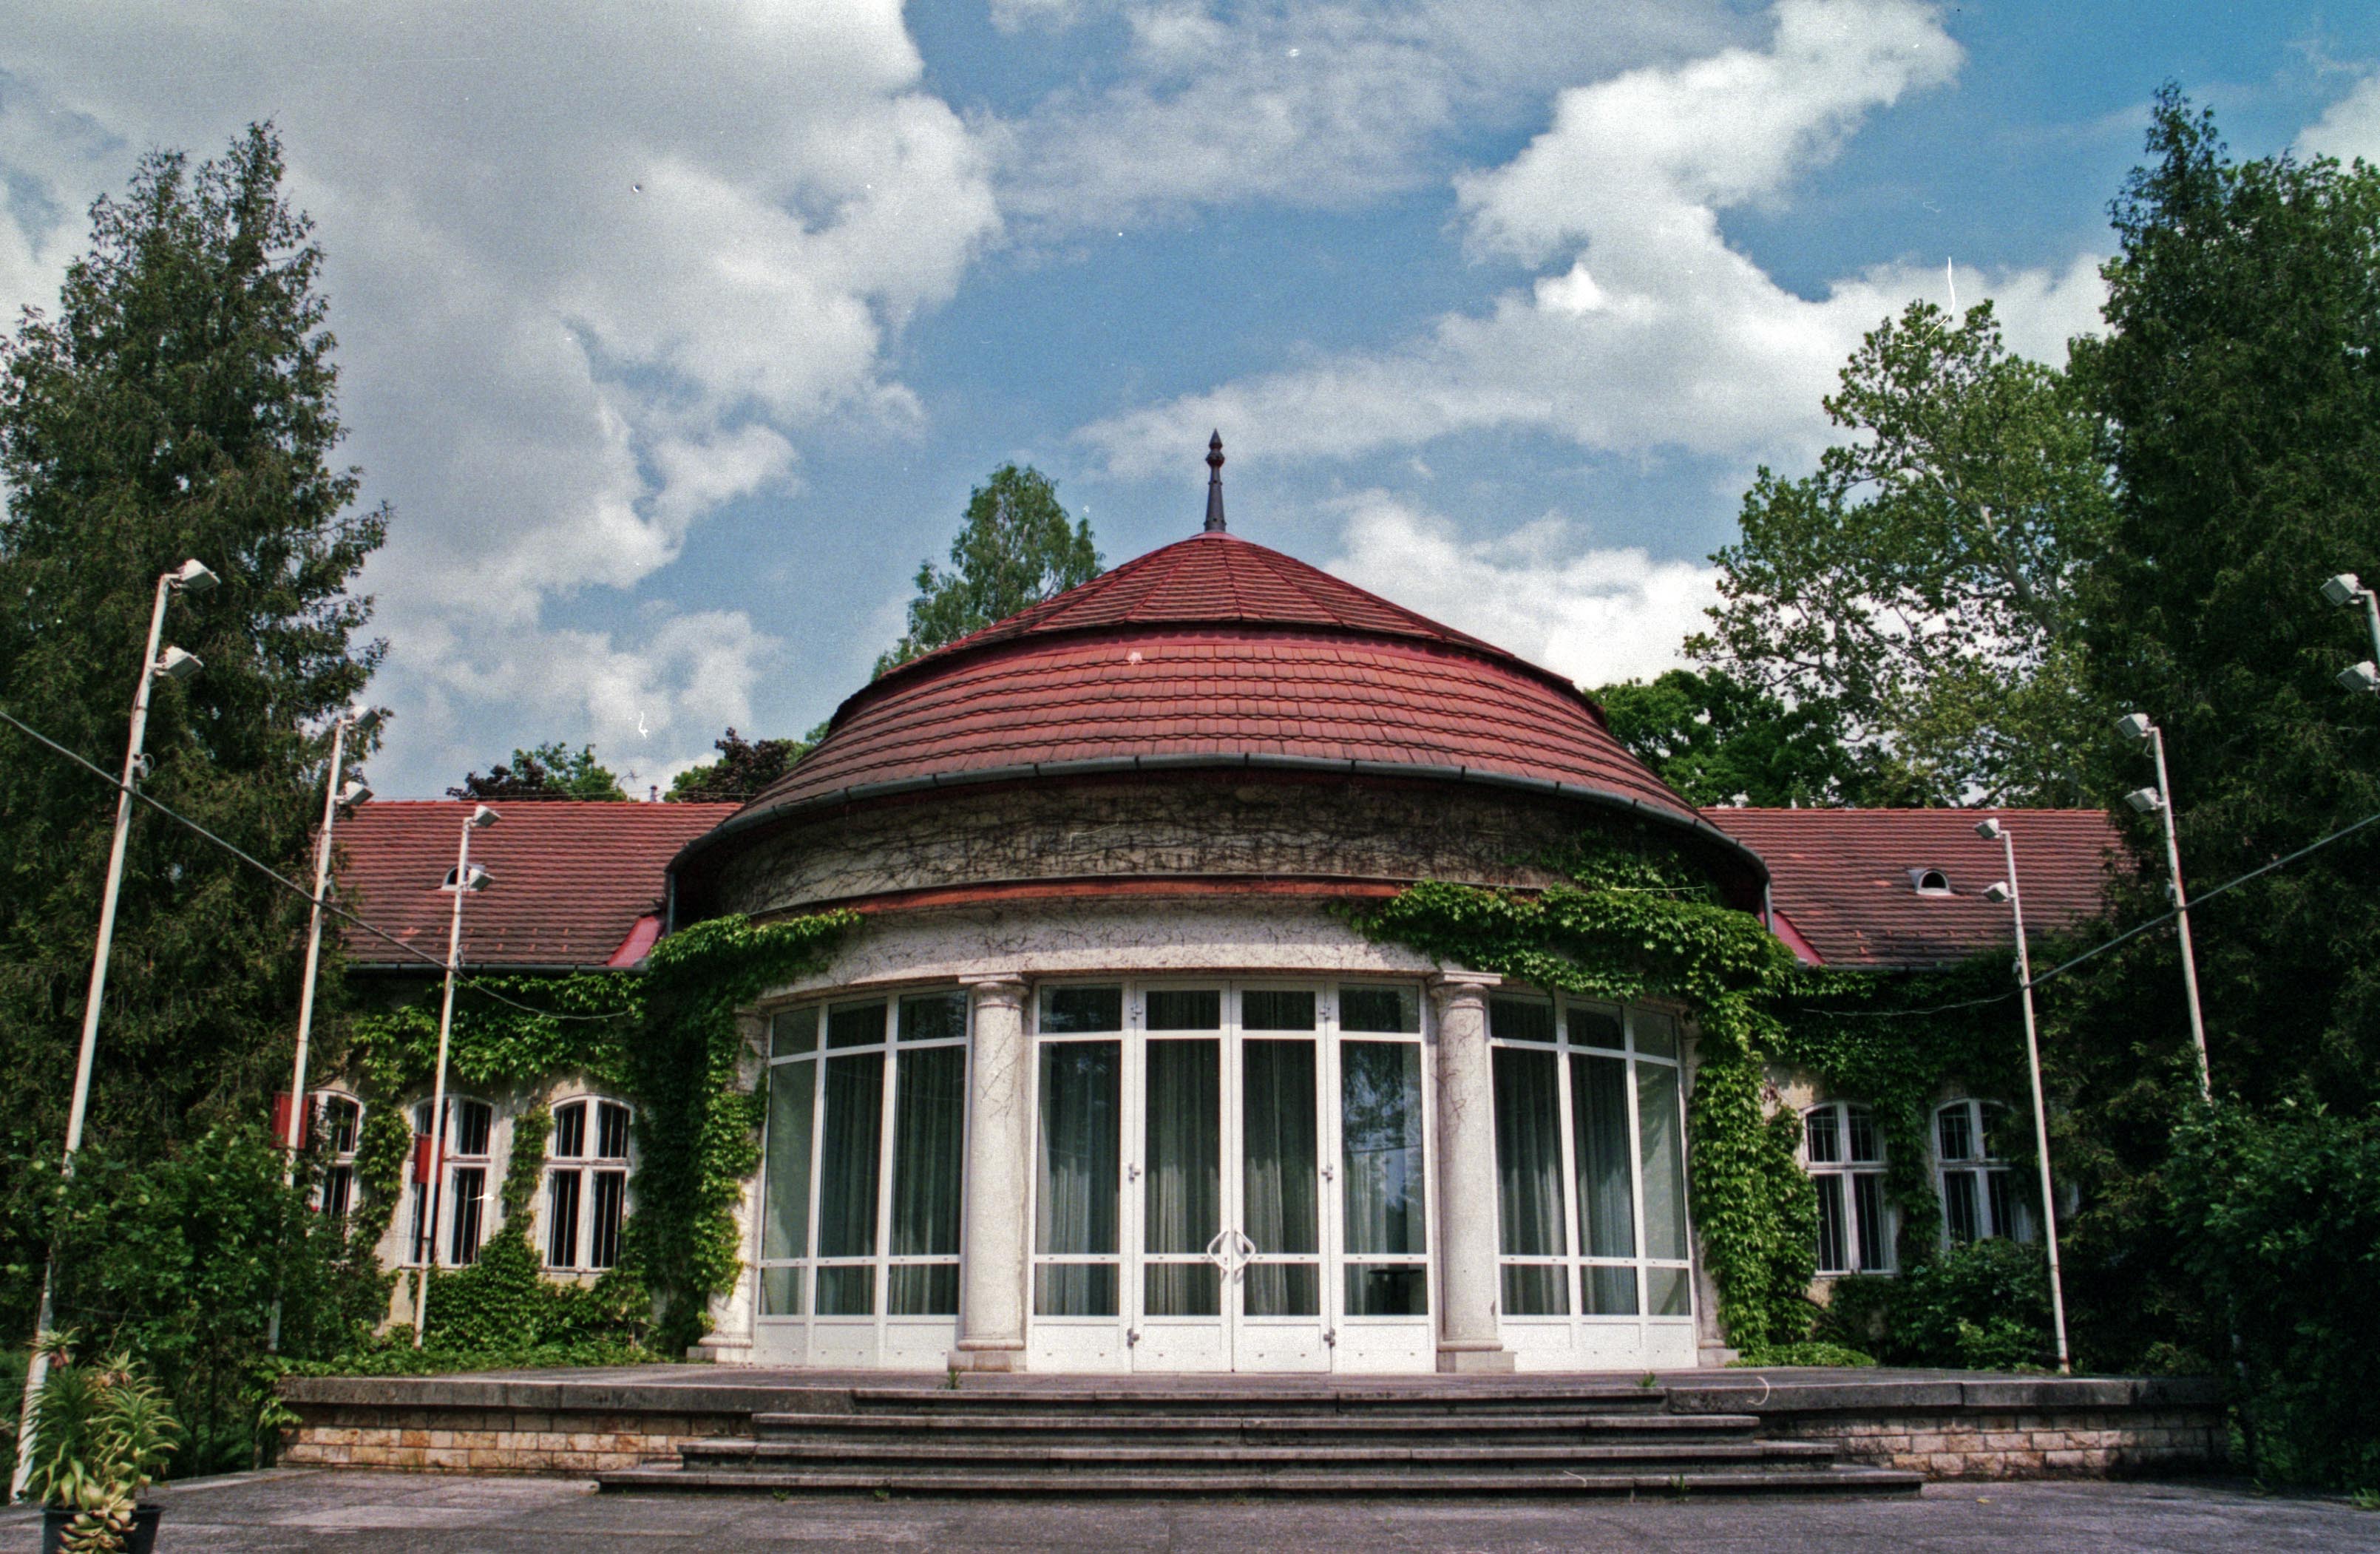
architecture, mansion, house, building, home, facade, place of worship, temple, shrine, estate